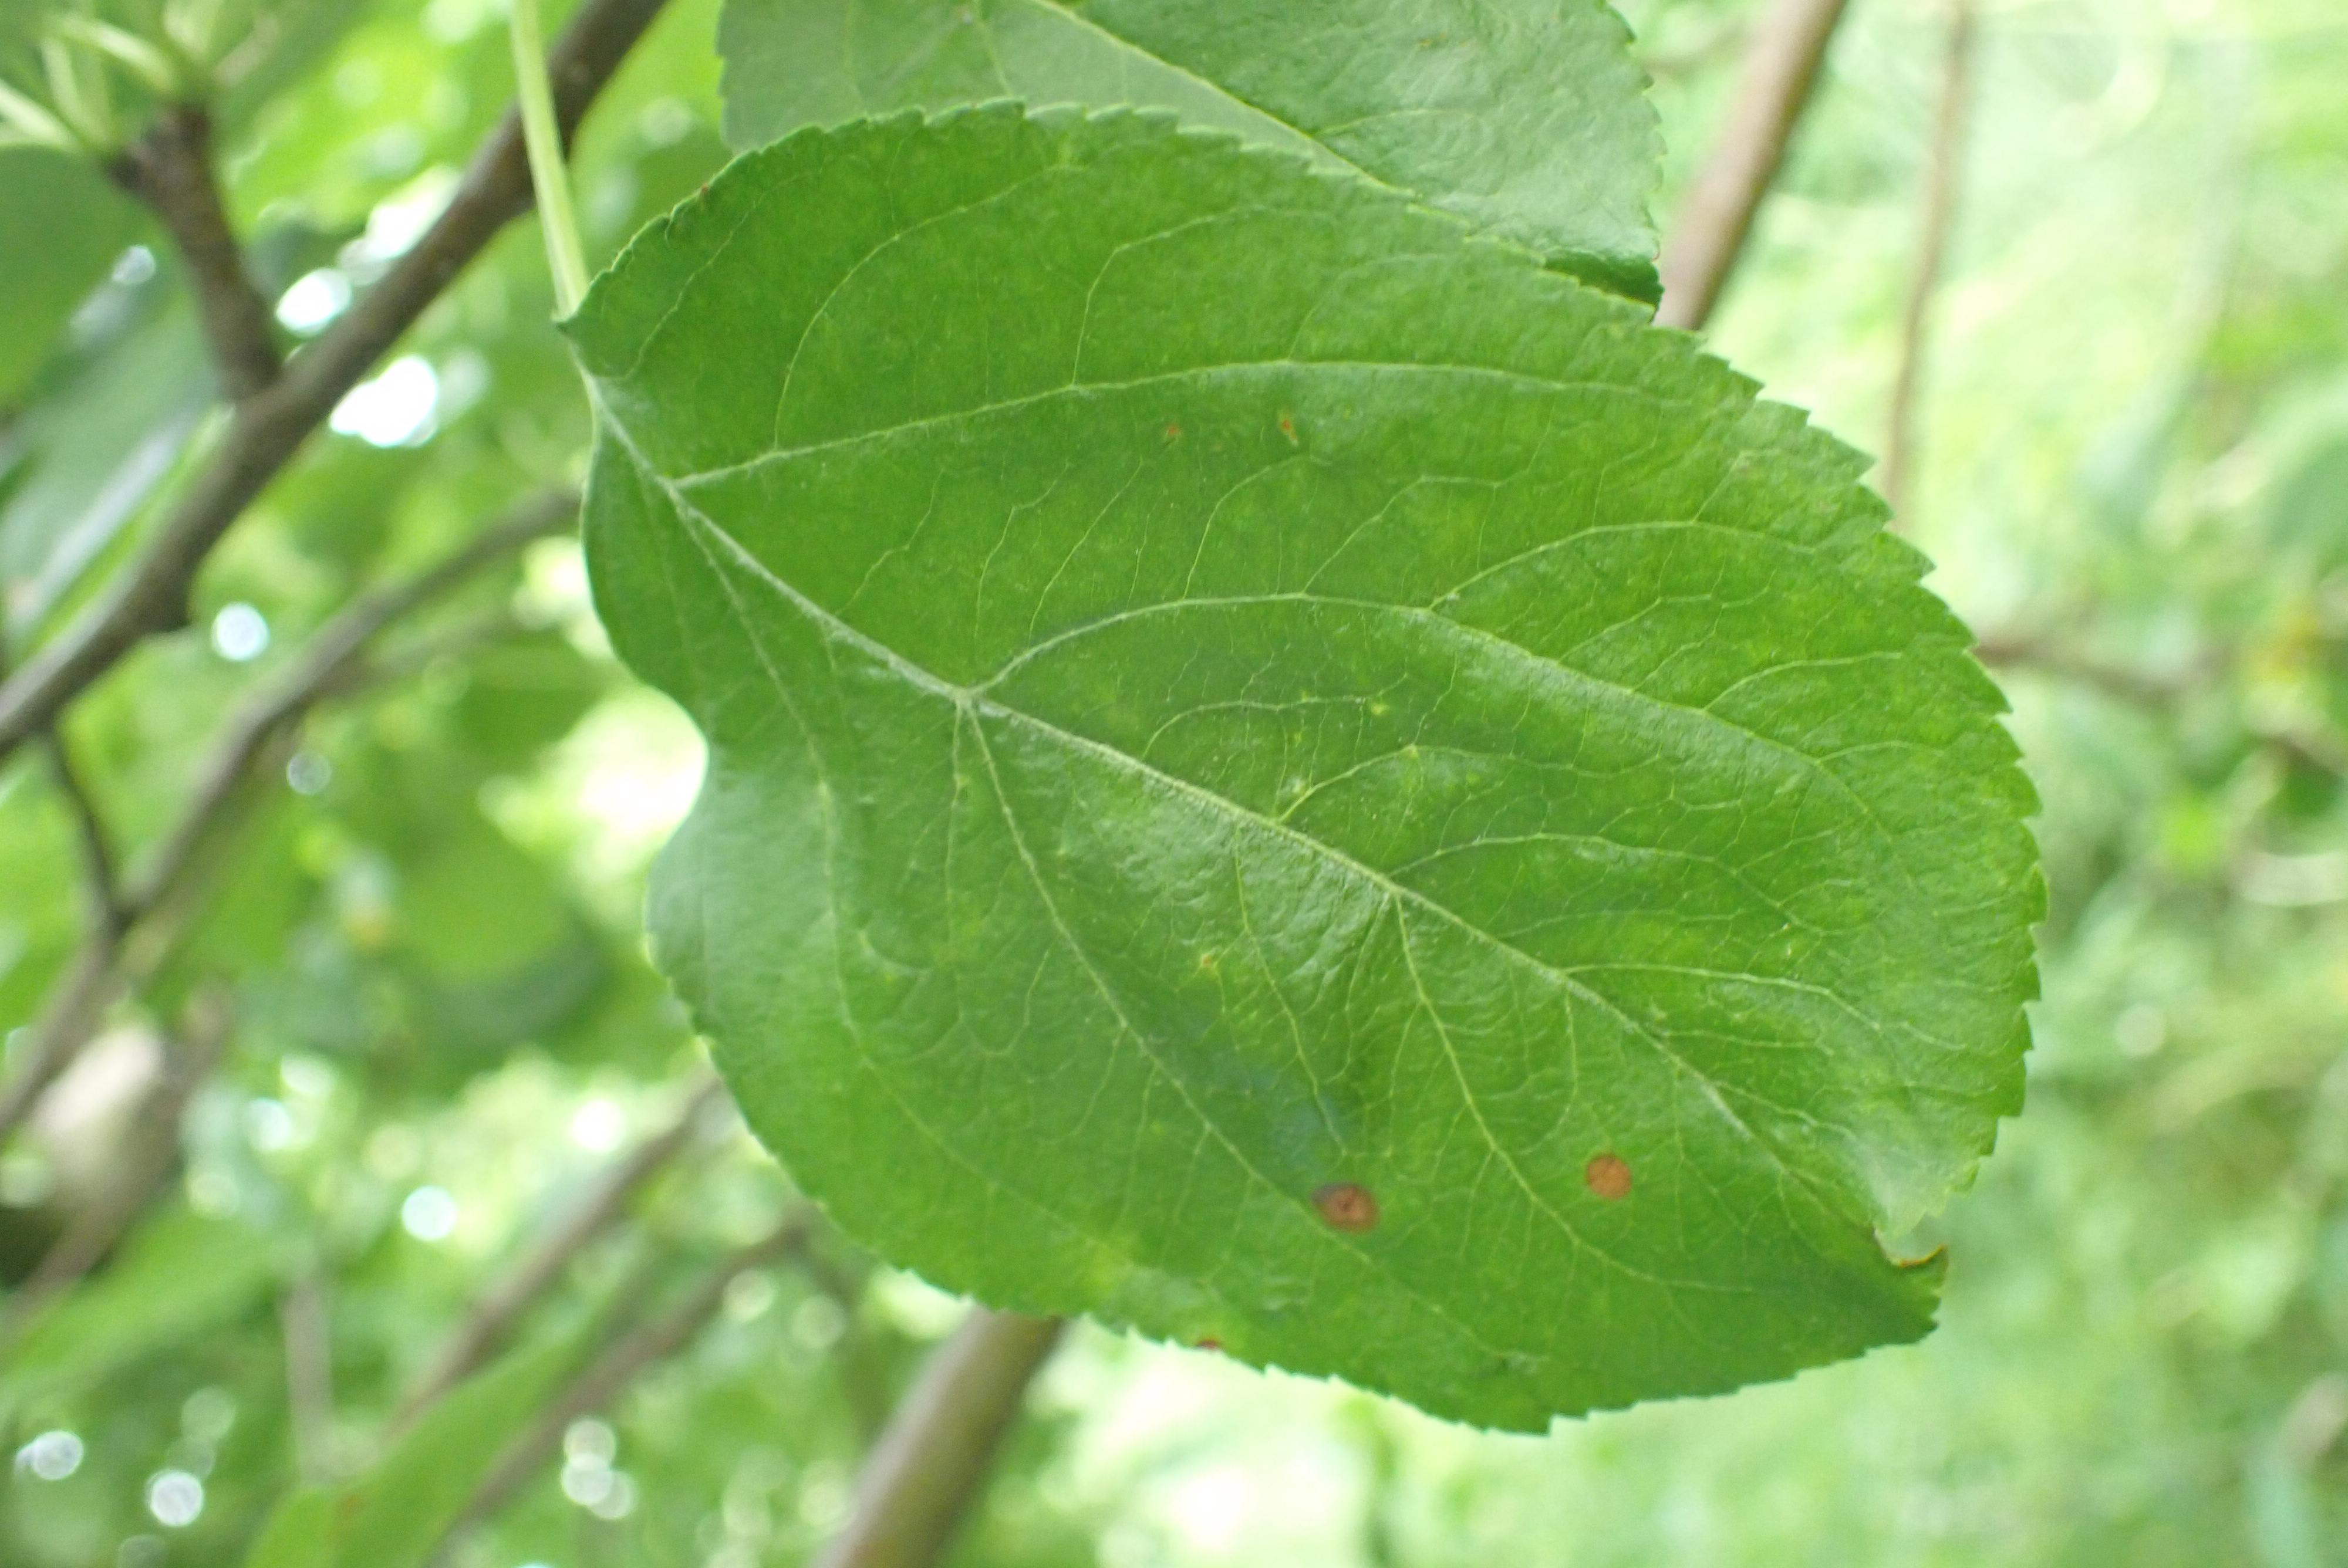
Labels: frog_eye_leaf_spot